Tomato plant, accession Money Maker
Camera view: vertical (180 deg); turntable rotation: 0 degrees
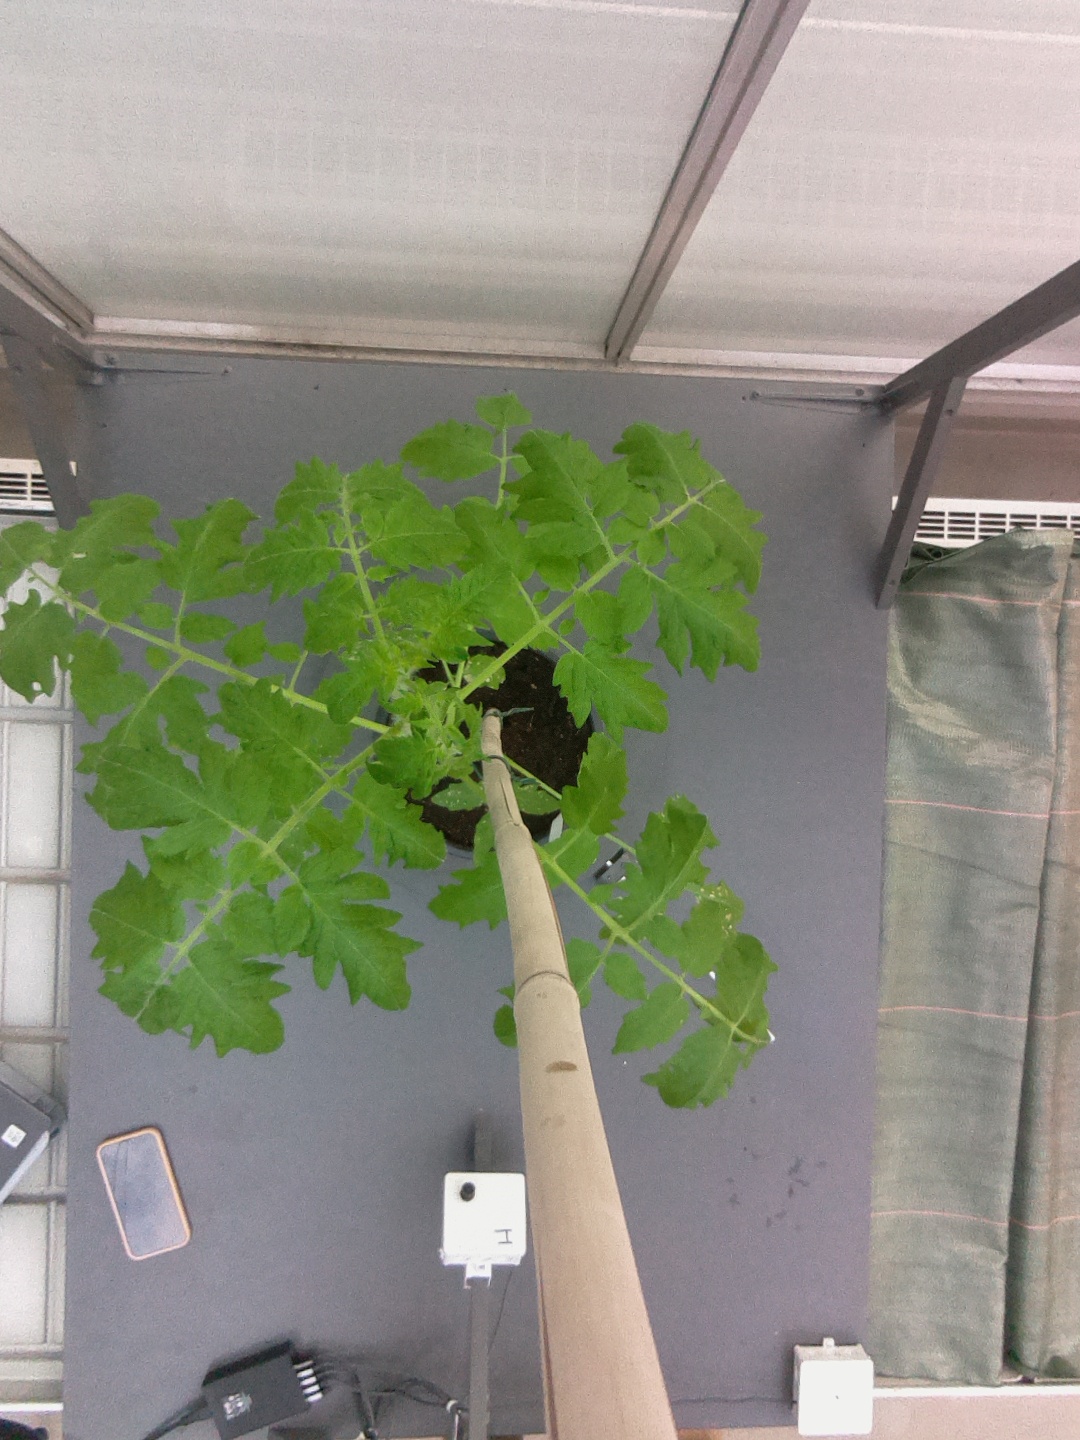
BBCH growth stage 20: First Side shoot start formed